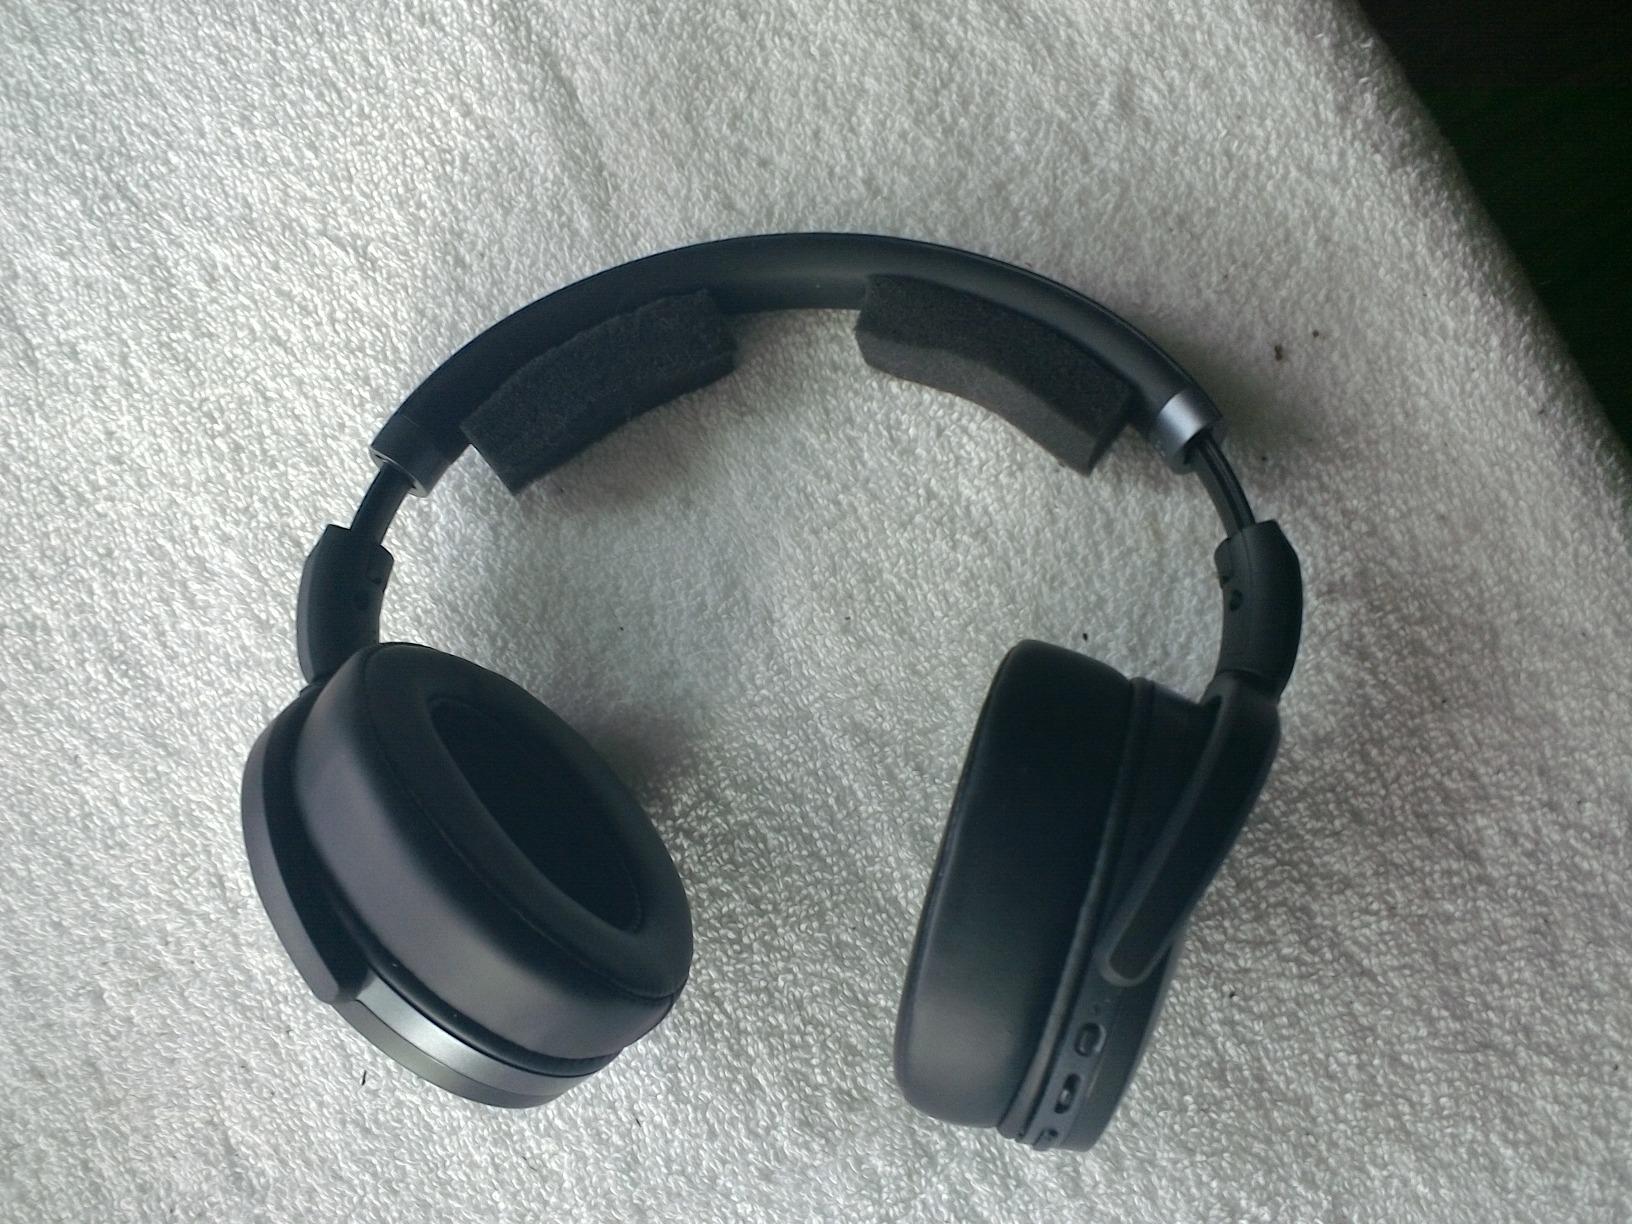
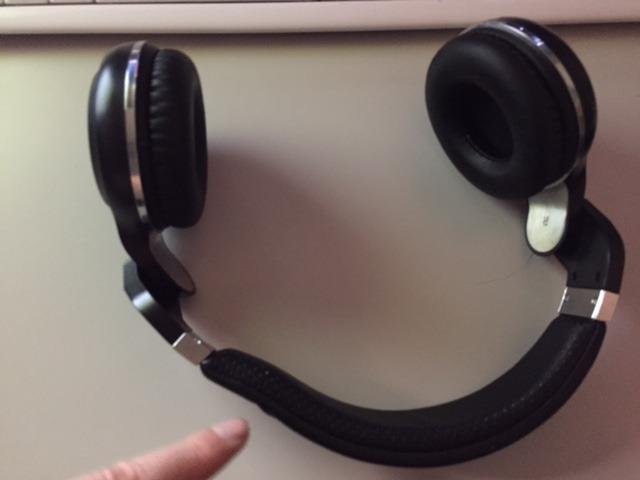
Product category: headphones
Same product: no